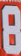
Number: 8